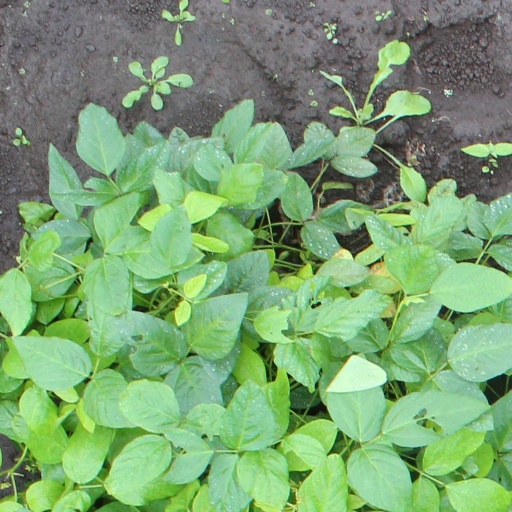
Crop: soybean